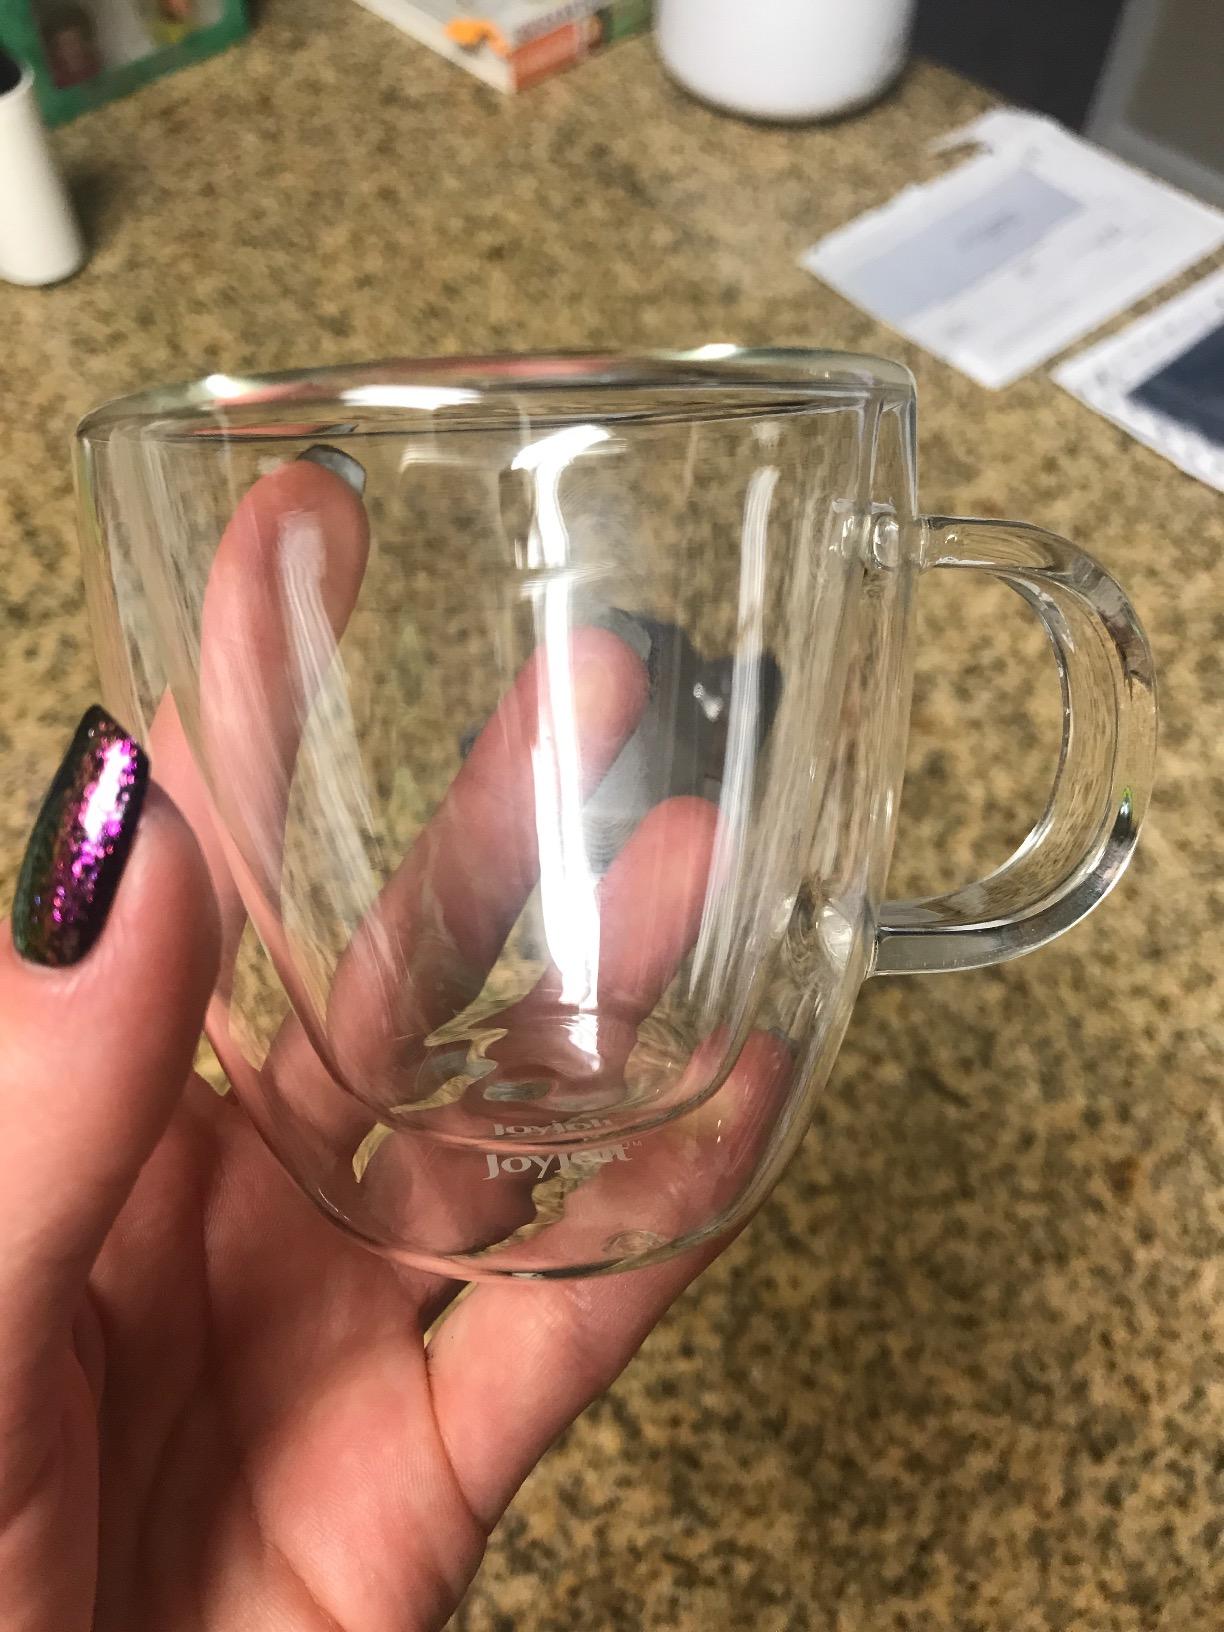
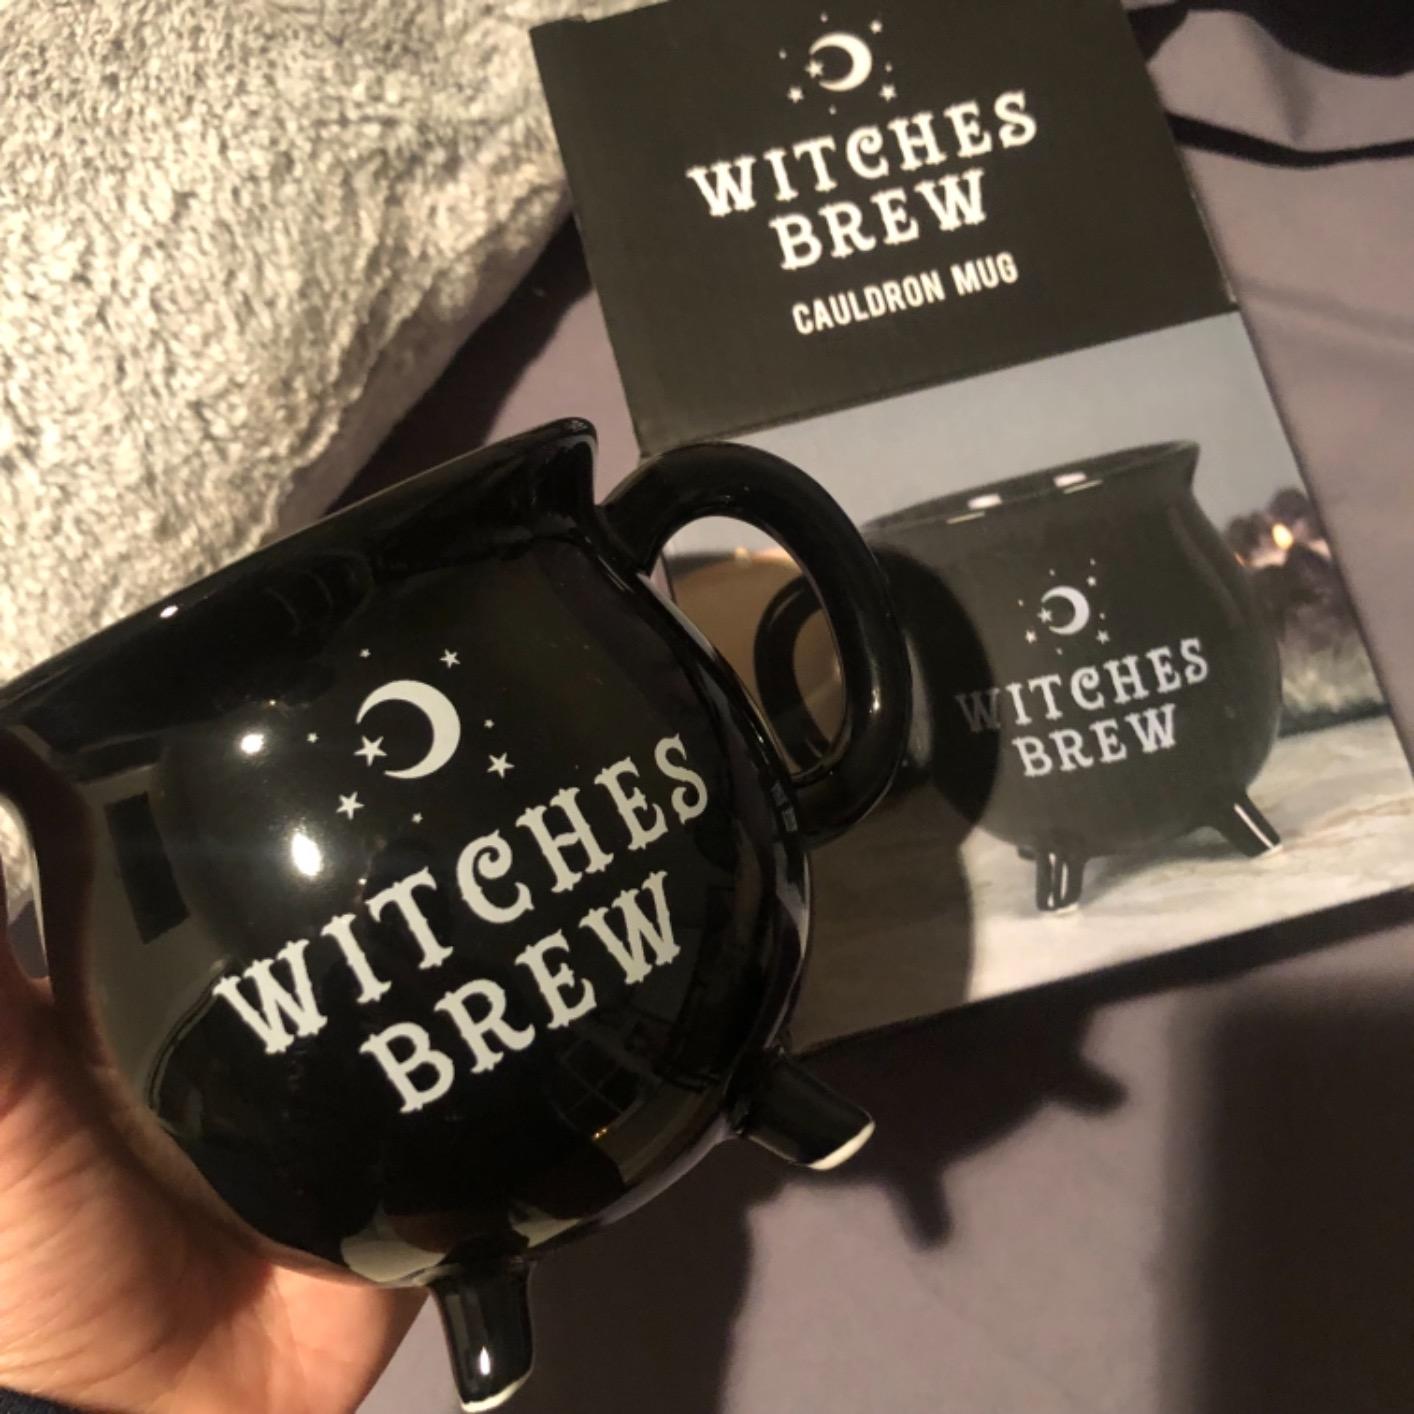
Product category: items_mug
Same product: no